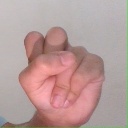
अक्षर: स